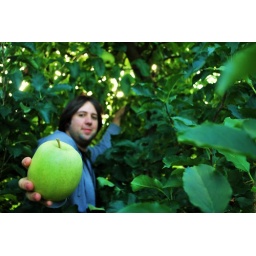
boy in the apple tree 2